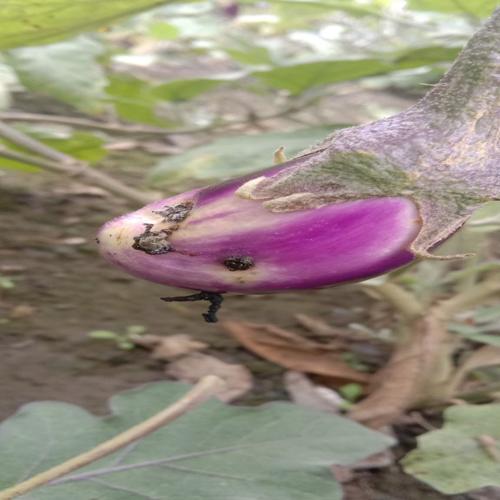
Label: Shoot and Fruit Borer